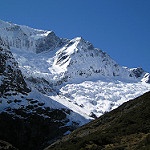
Label: glacier